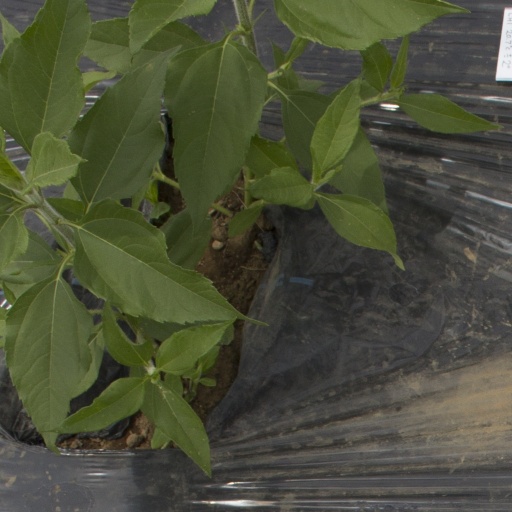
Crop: Jerusalem artichoke